Songs and monologues of Stanley Holloway

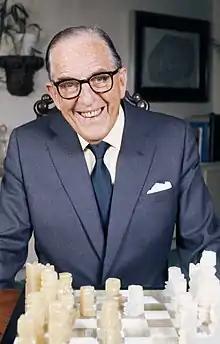
Stanley Holloway in 1974

The English comic singer, monologist and actor, Stanley Holloway (1890–1982), had a 54-year recording career, beginning in the age of acoustic recording, and ending in the era of the stereophonic LP. He mainly recorded songs from musicals and revues, and he recited many monologues on various subjects. Most prominent among his recordings (aside from his participation in recordings of "My Fair Lady") are those of three series of monologues that he made at intervals throughout his career. They featured Private Sam Small, young Albert Ramsbottom and his family, and historical events such as the Battle of Hastings, Magna Carta and the Battle of Trafalgar. In all, his discography runs to 130 recordings, spanning the period 1924 to 1978. A review in "The Gramophone" of one of his 1957 albums containing recordings of his old "concert party" songs commented, "what a fine voice he has and how well he can use it – diction, phrasing, range and the interpretative insight of the artist".